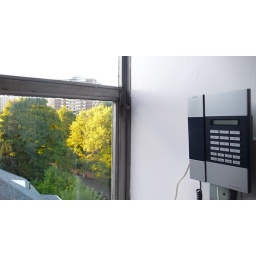
blue jacob jensen phone near kitchen window